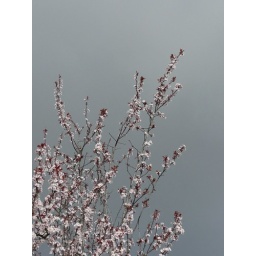
This tree and blossom against such a grey sky reminded me of Japanese art.